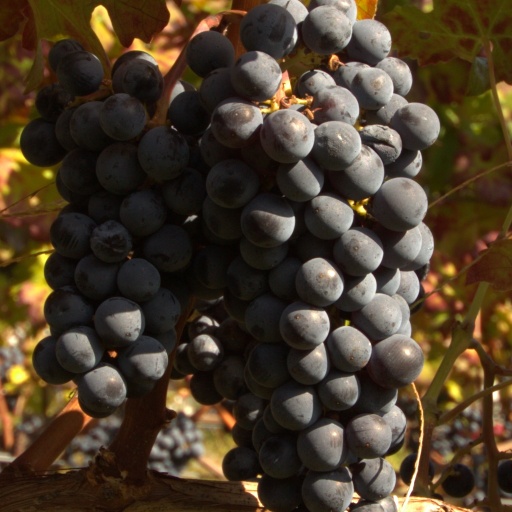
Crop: grape